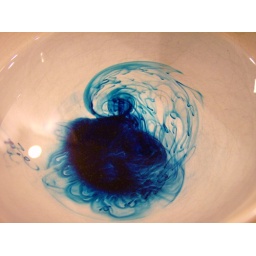
blue food coloring in water